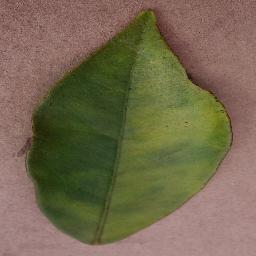
Label: Orange___Haunglongbing_(Citrus_greening)